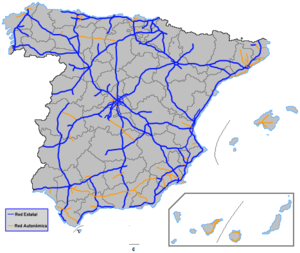
Liste des autoroutes d'Espagne.
L'environnement en Espagne est l'environnement de l'Espagne, à savoir l'ensemble des composants naturels du pays, et l'ensemble des phénomènes et interactions qui s'y déploient. Le territoire espagnol, méditerranéen, héberge une biodiversité importante, du fait de la présence de relief, d'archipels, et de l'influence océanique. L'Espagne est le 29ᵉ pays le plus peuplé sur Terre, avec plus de 47 millions d'habitants. C'est également un pays très touristique. Les projets de construction se sont multipliés au cours du XXᵉ siècle, avec une consommation importante de ressources et un impact majeur pour les paysages littoraux. Plus de trois millions de logements sont pourtant vides en 2011. En 2007, l'Espagne était le 19ᵉ pays le plus émetteur de dioxyde de carbone, avec 344 millions de tonnes de CO₂ émises. L'empreinte de la pêche est également importante. Les énergies renouvelables se développent, notamment le solaire.